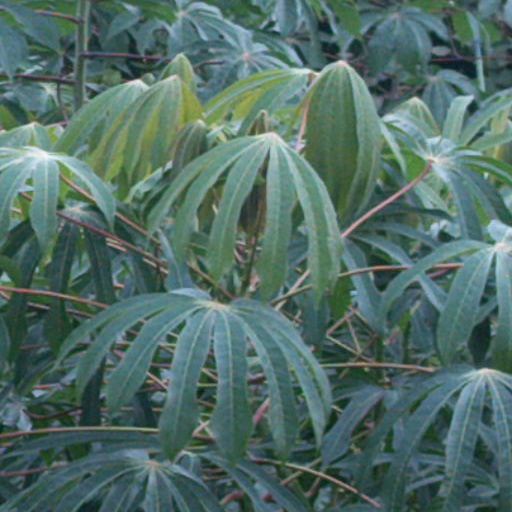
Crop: cassava